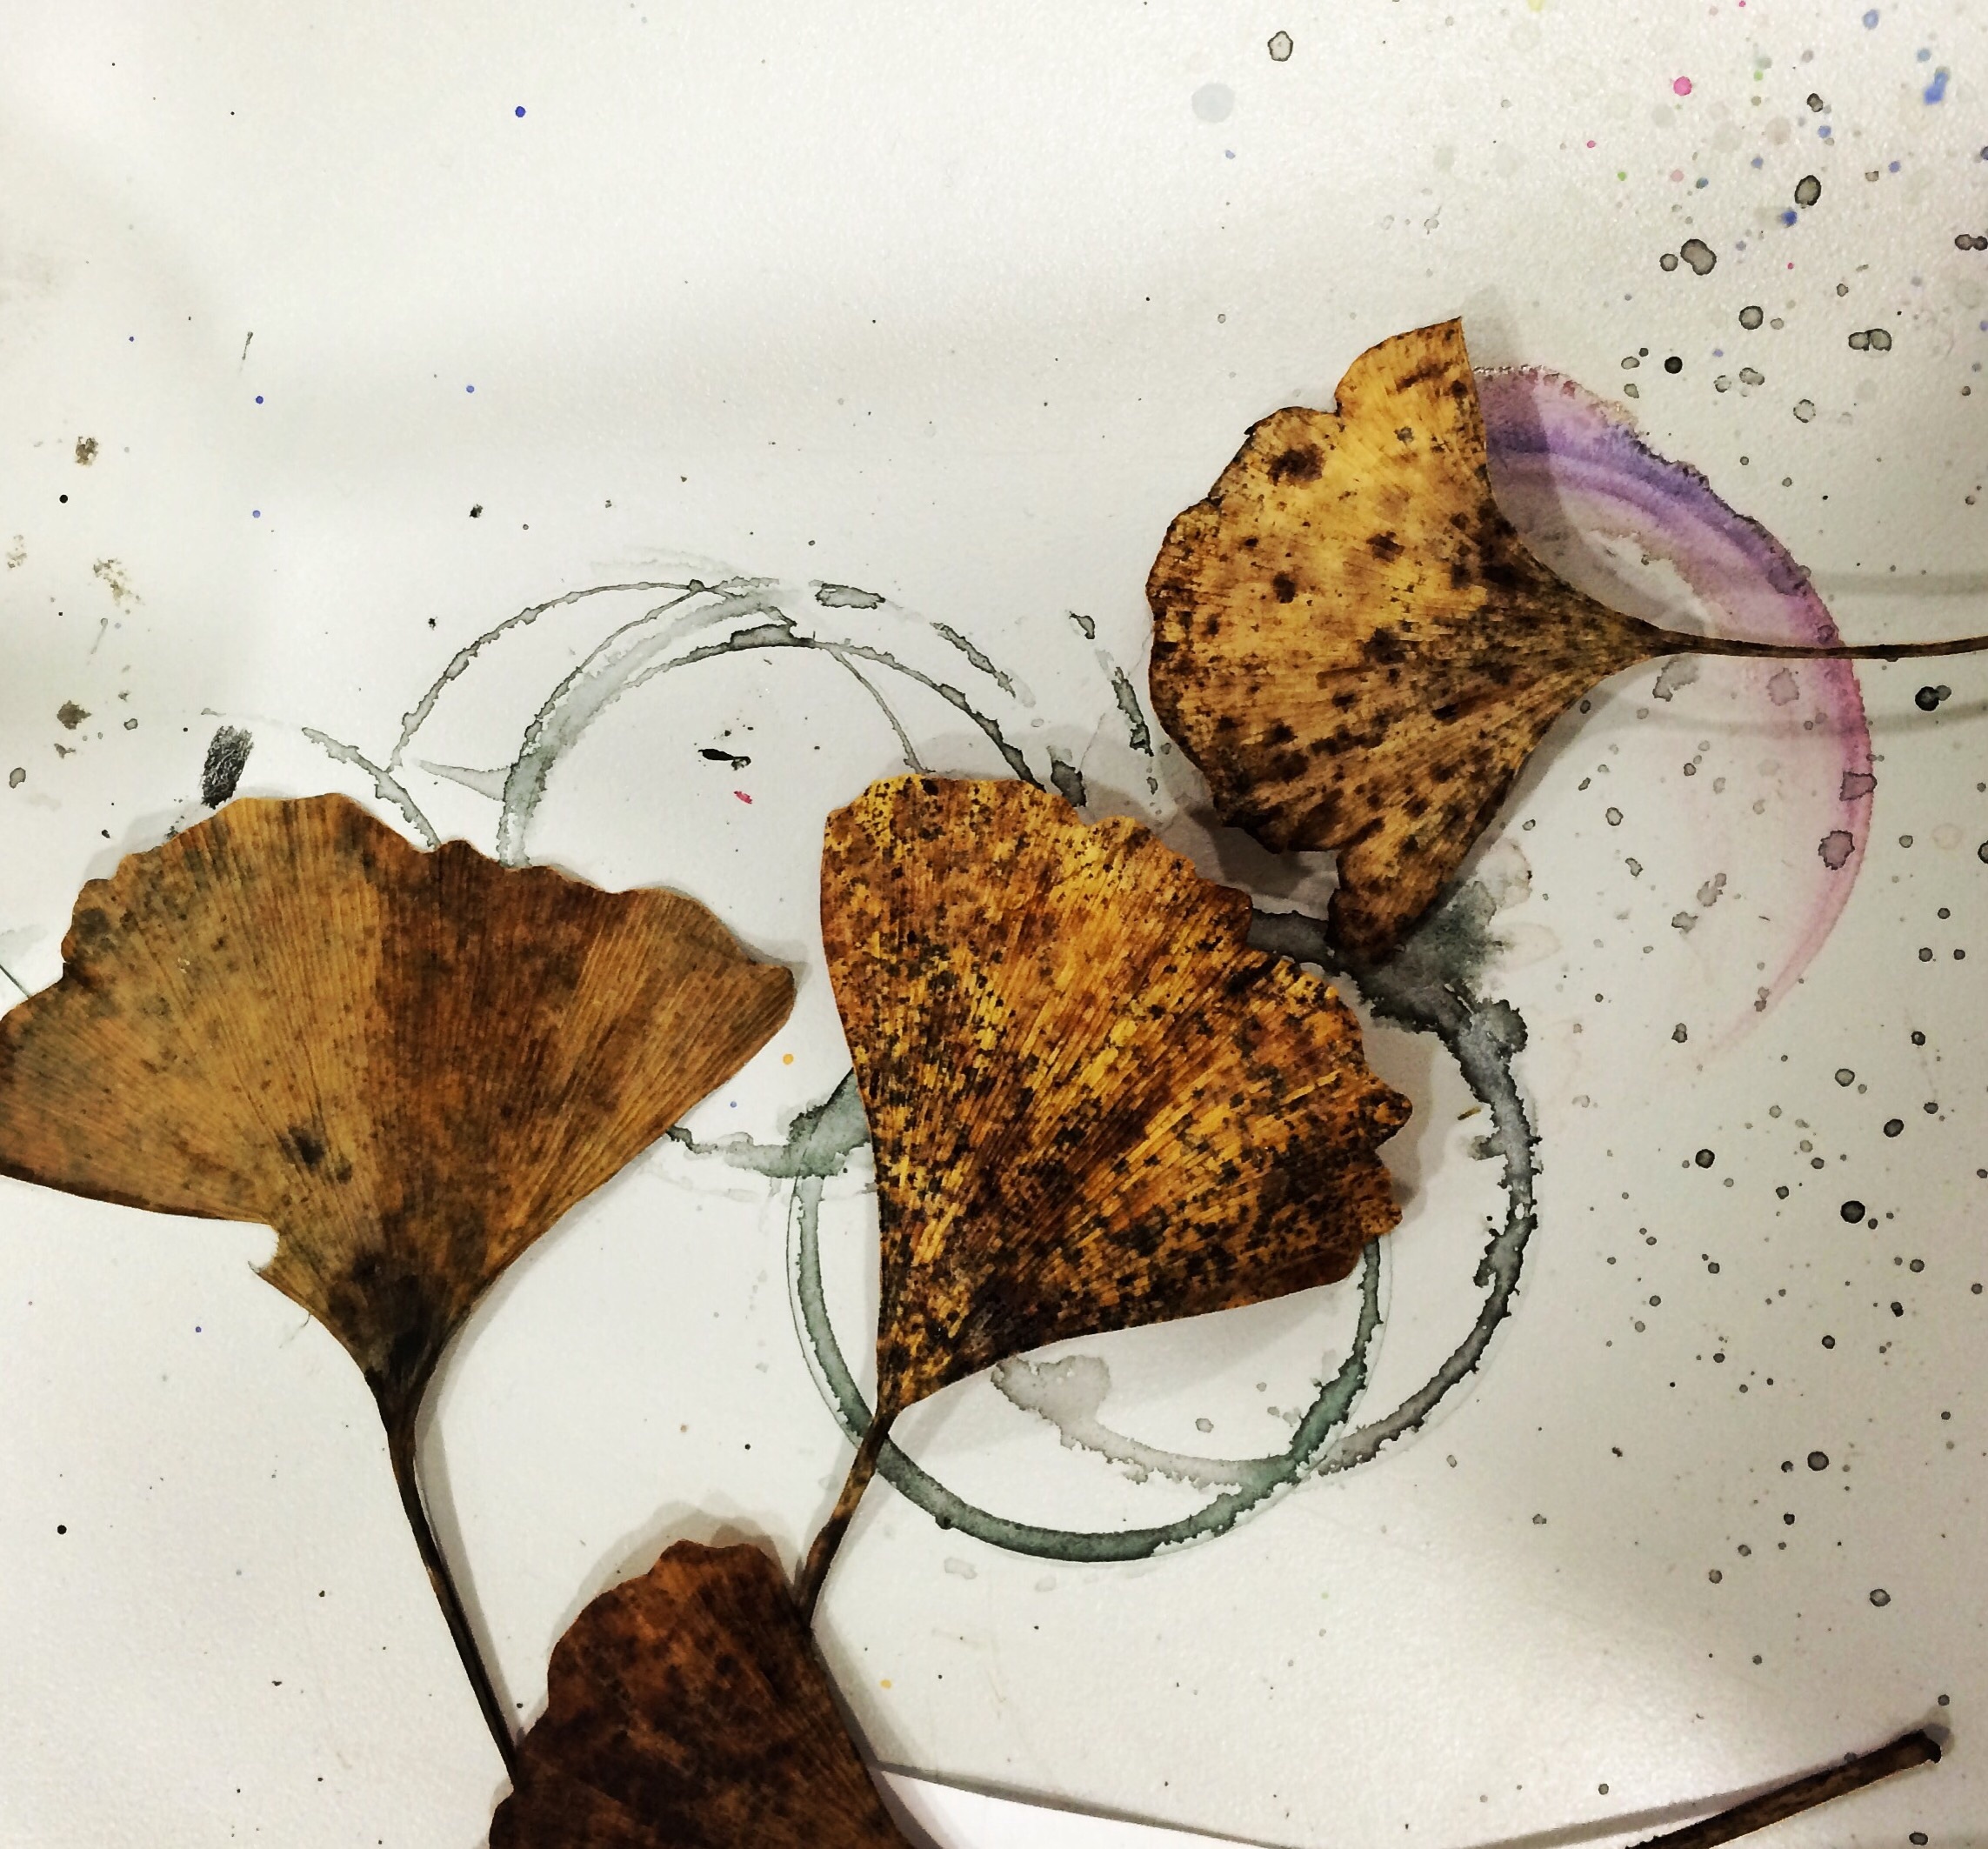
plant, leaf, produce, soil, organ, goethe, gingko, farbkleckse, dty leaves